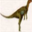
Label: dinosaur